1981 NFL season

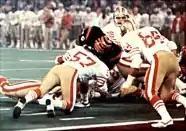
The 49ers playing against the Bengals in Super Bowl XVI.

The 1981 NFL season was the 62nd regular season of the National Football League. The season ended with Super Bowl XVI when the San Francisco 49ers defeated the Cincinnati Bengals 26–21 at the Pontiac Silverdome in Michigan.